Fort Worth Fire Department

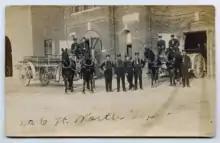
Horse-drawn fire apparatus of the Fort Worth Fire Department

1904 saw the beginning of the tradition of Fort Worth Fire Department apparatus being painted white. That year, Station #5 had been selected to represent Fort Worth at the annual Texas State Pump race at the State Fair of Texas in Dallas. The members of Company #5 were unable to take their regular apparatus and instead had to use a reserve pumper. The pumper was in poor shape, and with the city unwilling to provide funding, the men raised the money themselves. They took the pumper to E.E. Lennox buggy works and asked Mr. Lennox to make it the prettiest wagon he could. When the members of the company returned, they found the wagon painted white with the trim and lettering in gold. The company won the races and the $250 prize that year. Thereafter, citizens of Fort Worth began to compliment the fire department on how beautiful the wagon was. Pleased with all of the compliments, the fire chief declared that all new and refurbished equipment was to be painted white. Fort Worth's apparatus were completely white until 1981, when a blue stripe was added.